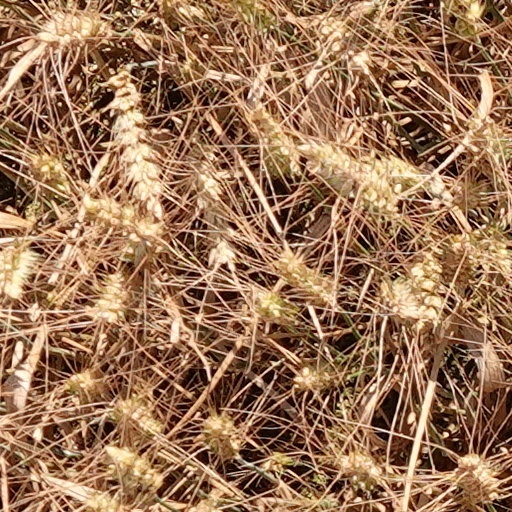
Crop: wheat